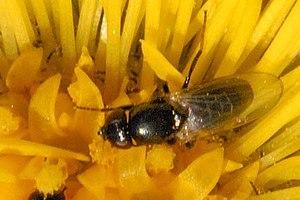
Psilopa est un genre d'insectes diptères brachycères de la famille des Ephydridae.